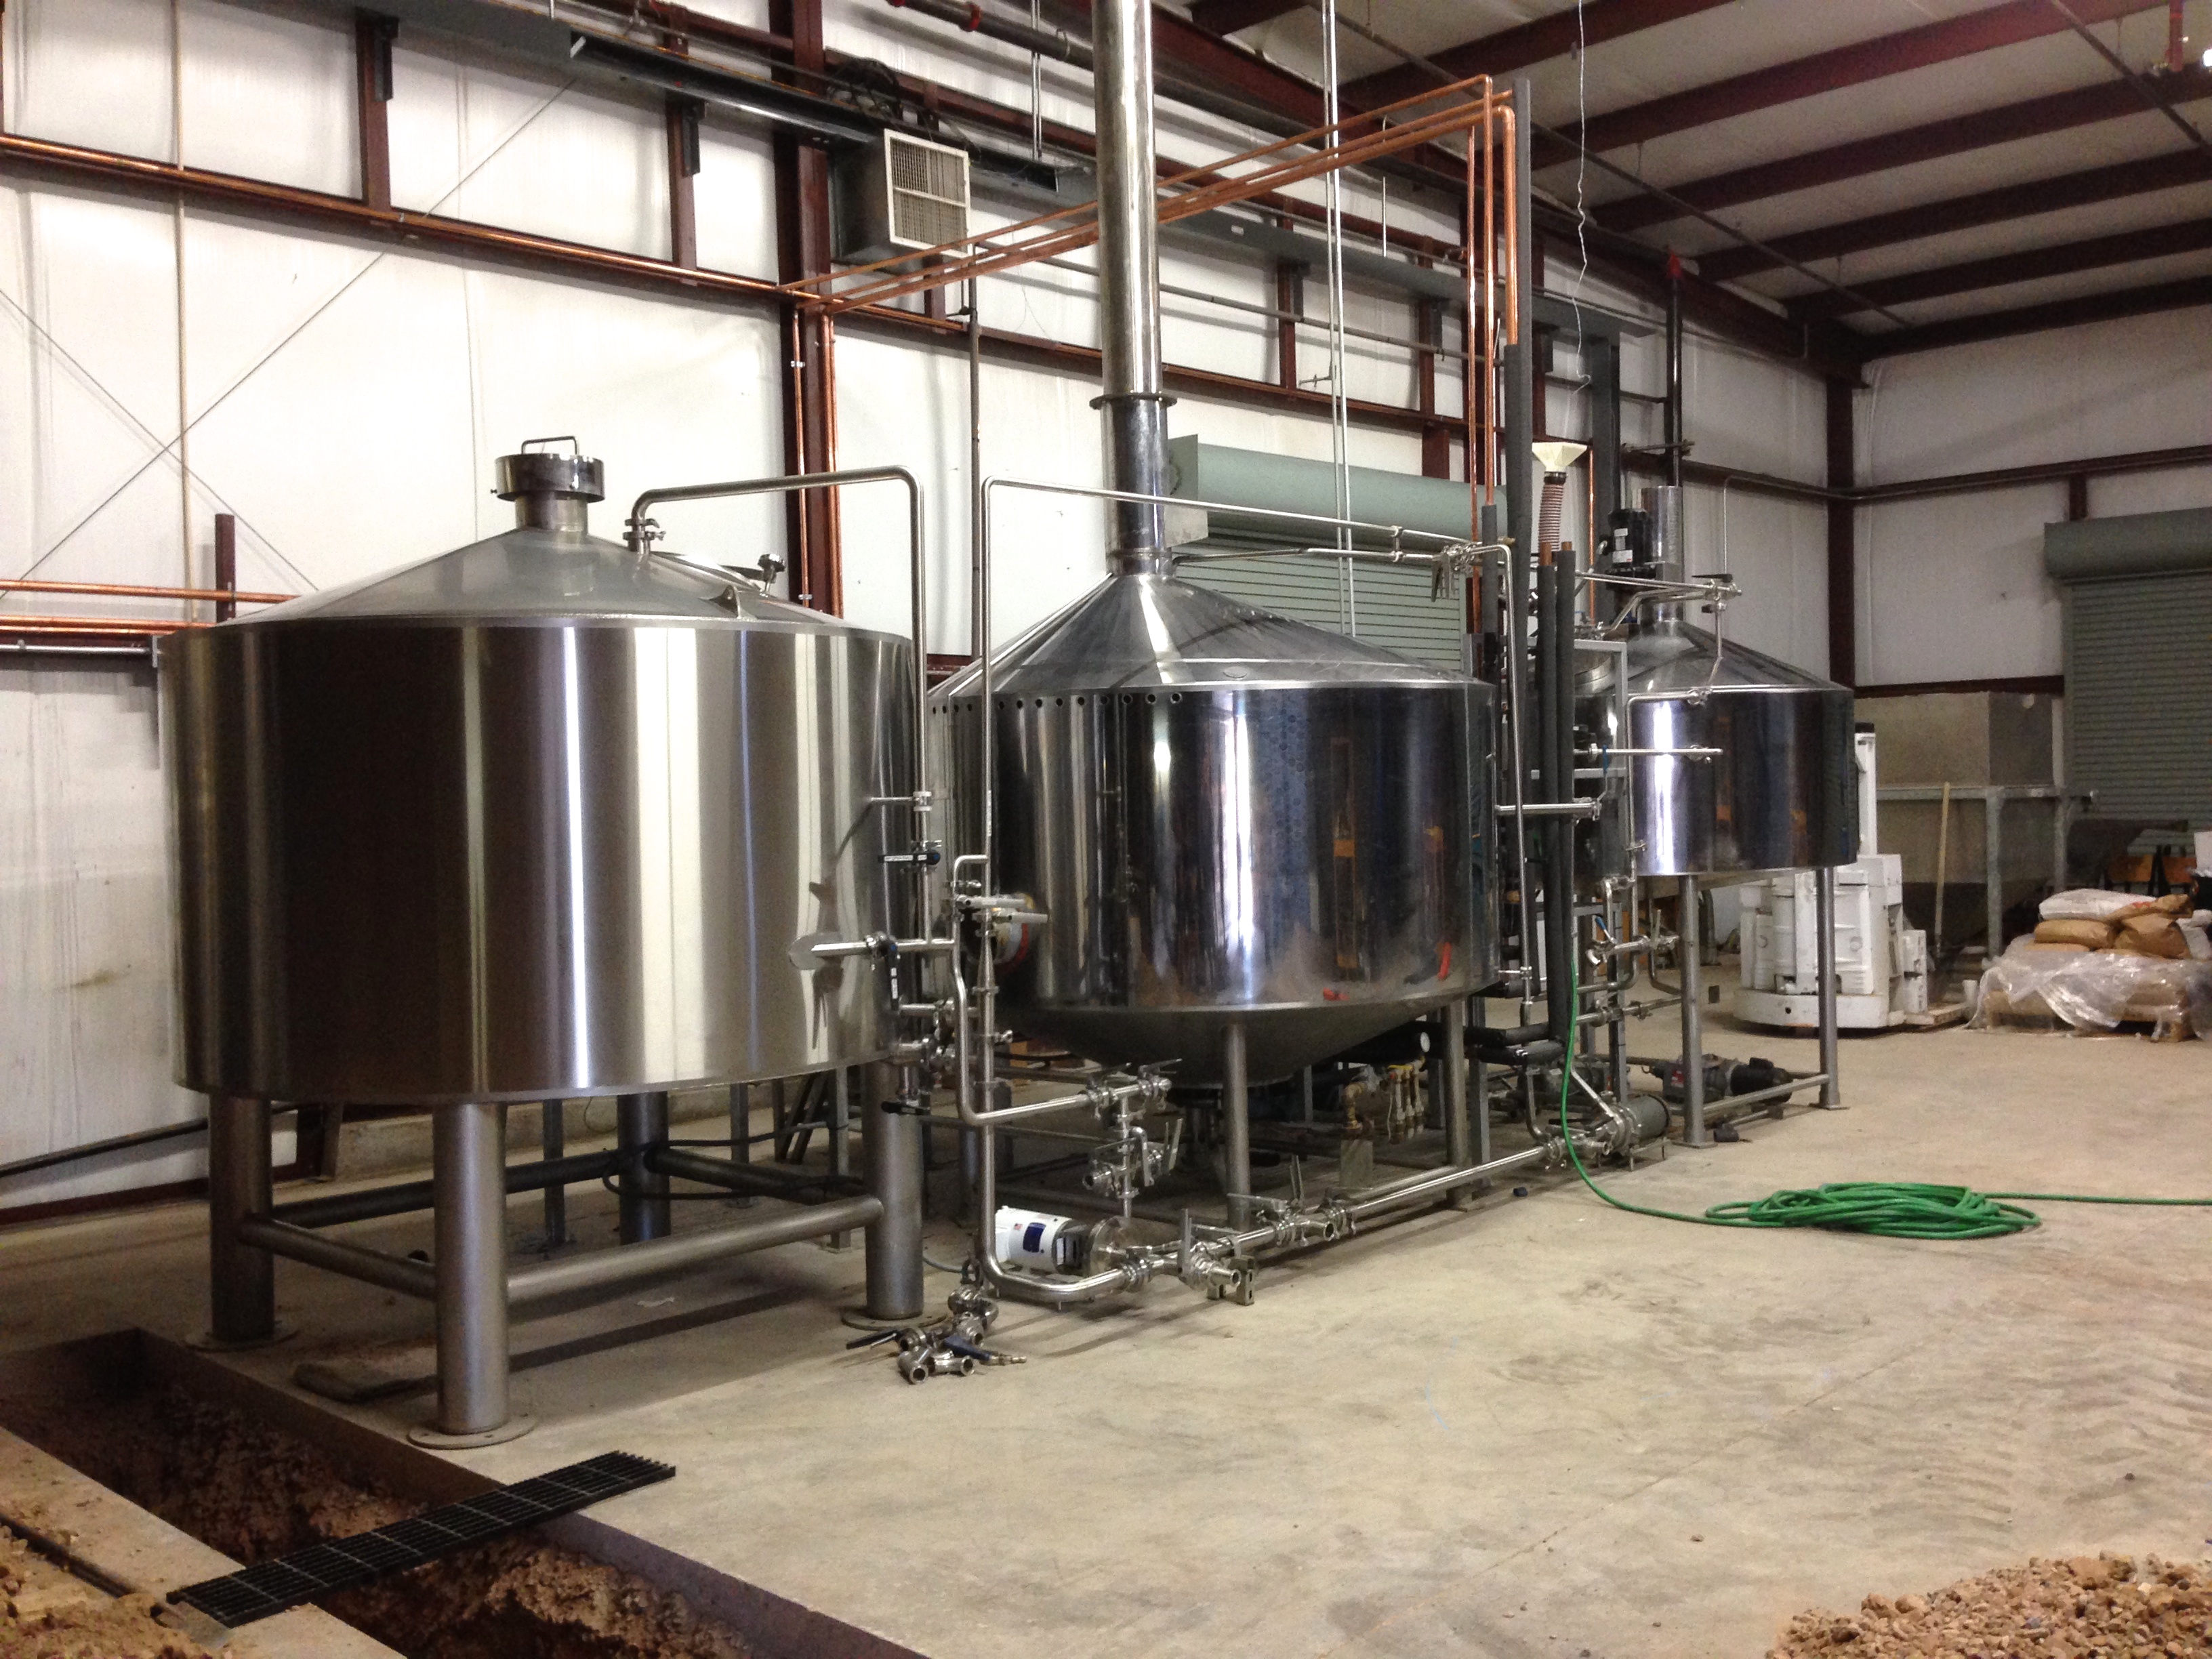
factory, beer, brewery, man made object